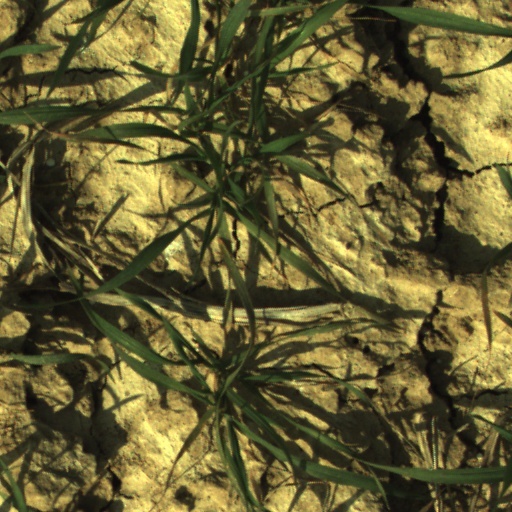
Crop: wheat